David Blough

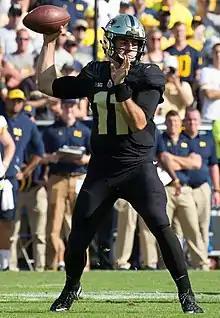
Blough with the Purdue Boilermakers in 2017

Blough once again entered training camp in a quarterback battle, with his primary competition being redshirt sophomore Elijah Sindelar and redshirt freshman Jared Sparks. Blough was injured during Purdue's scrimmage on August 12, 2017, but was not expected to miss the season opener. Blough began the season opener against #16 Louisville Cardinals as the backup to Sindelar. Blough came in during the second quarter and sparked the struggling Purdue offense, leading two touchdown drives to give Purdue the lead and increase their lead. However, late in the third Blough was intercepted twice, one of which being a 61-yard touchdown for Louisville. Blough returned to the bench for the rest of the game in favor of Sindelar. Blough finished the game with 175 passing yards. On September 8, Blough completed six of seven attempts in the first half for 174 yards and 2 touchdowns. He finished the game 11-for-13 passing for 235 yards and three scores. This would have been considered a perfect passer rating by NFL standards.